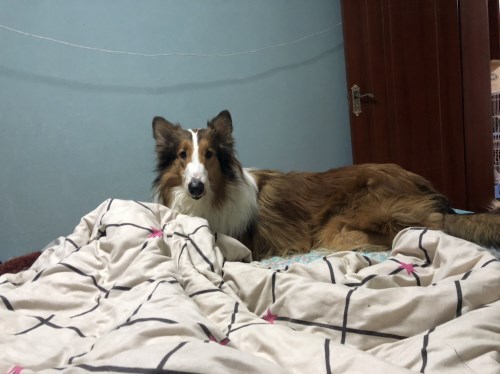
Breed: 227-n000094-collie